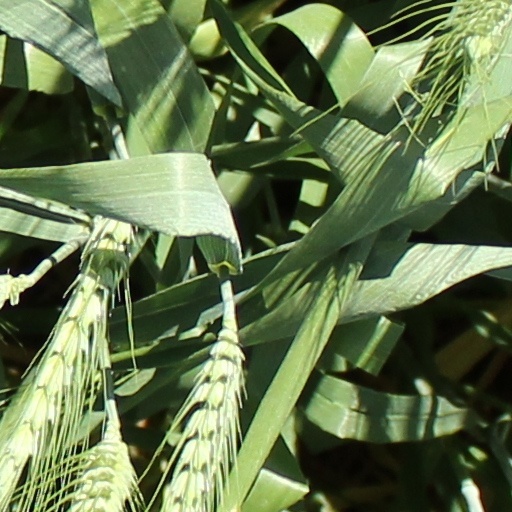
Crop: wheat